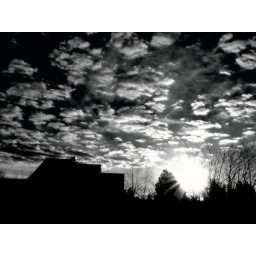
Sunrise in black and white